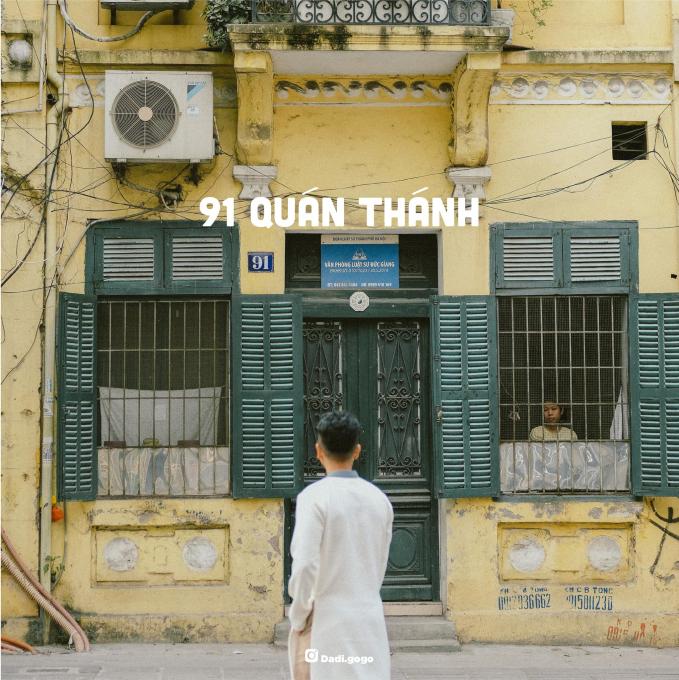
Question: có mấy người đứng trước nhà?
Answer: có một người đứng trước nhà